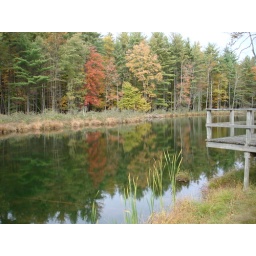
balcony over the lake